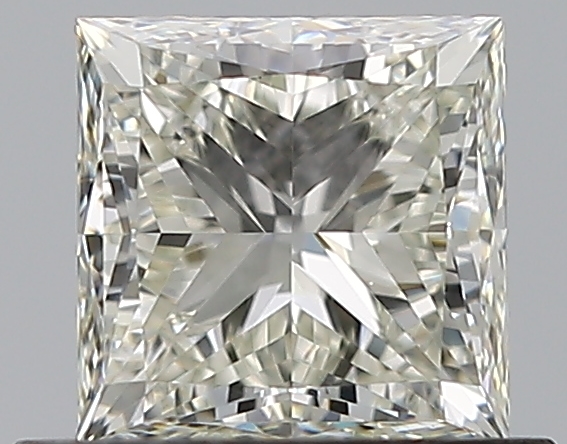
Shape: princess
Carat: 0.72
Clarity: VS1
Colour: K
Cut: EX
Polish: EX
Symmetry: VG
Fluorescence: N
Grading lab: GIA
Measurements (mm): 4.73 x 4.73 x 3.45